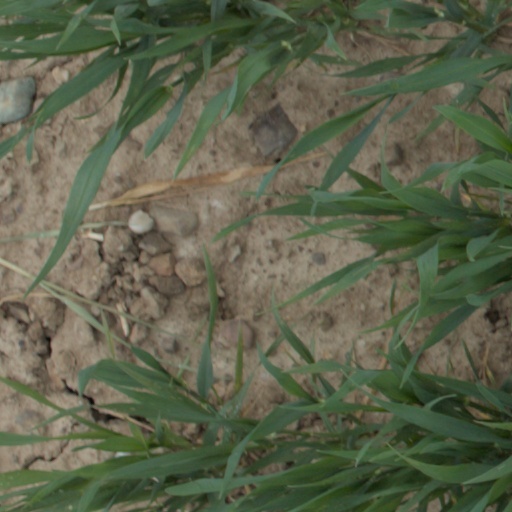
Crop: wheat